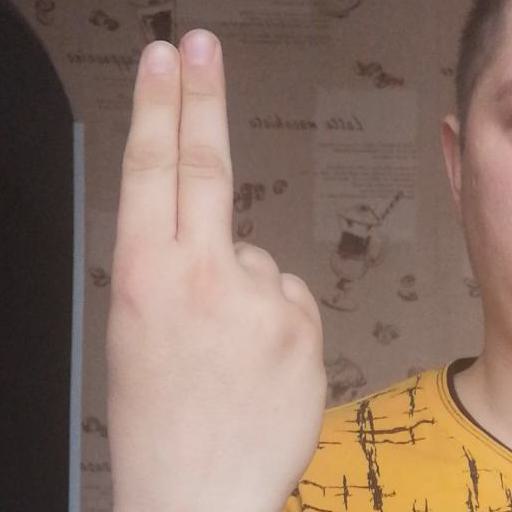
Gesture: two_up_inverted